Monique Ilboudo

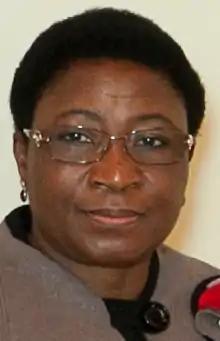
Monique Ilboudo at a reception in Latvia on 16 October 2012

Monique Ilboudo (born 1959) is an author and human rights activist from Burkina Faso. As of 2012, she was Ambassador Extraordinary and Plenipotentiary of Burkina Faso to the Nordic and Baltic countries.